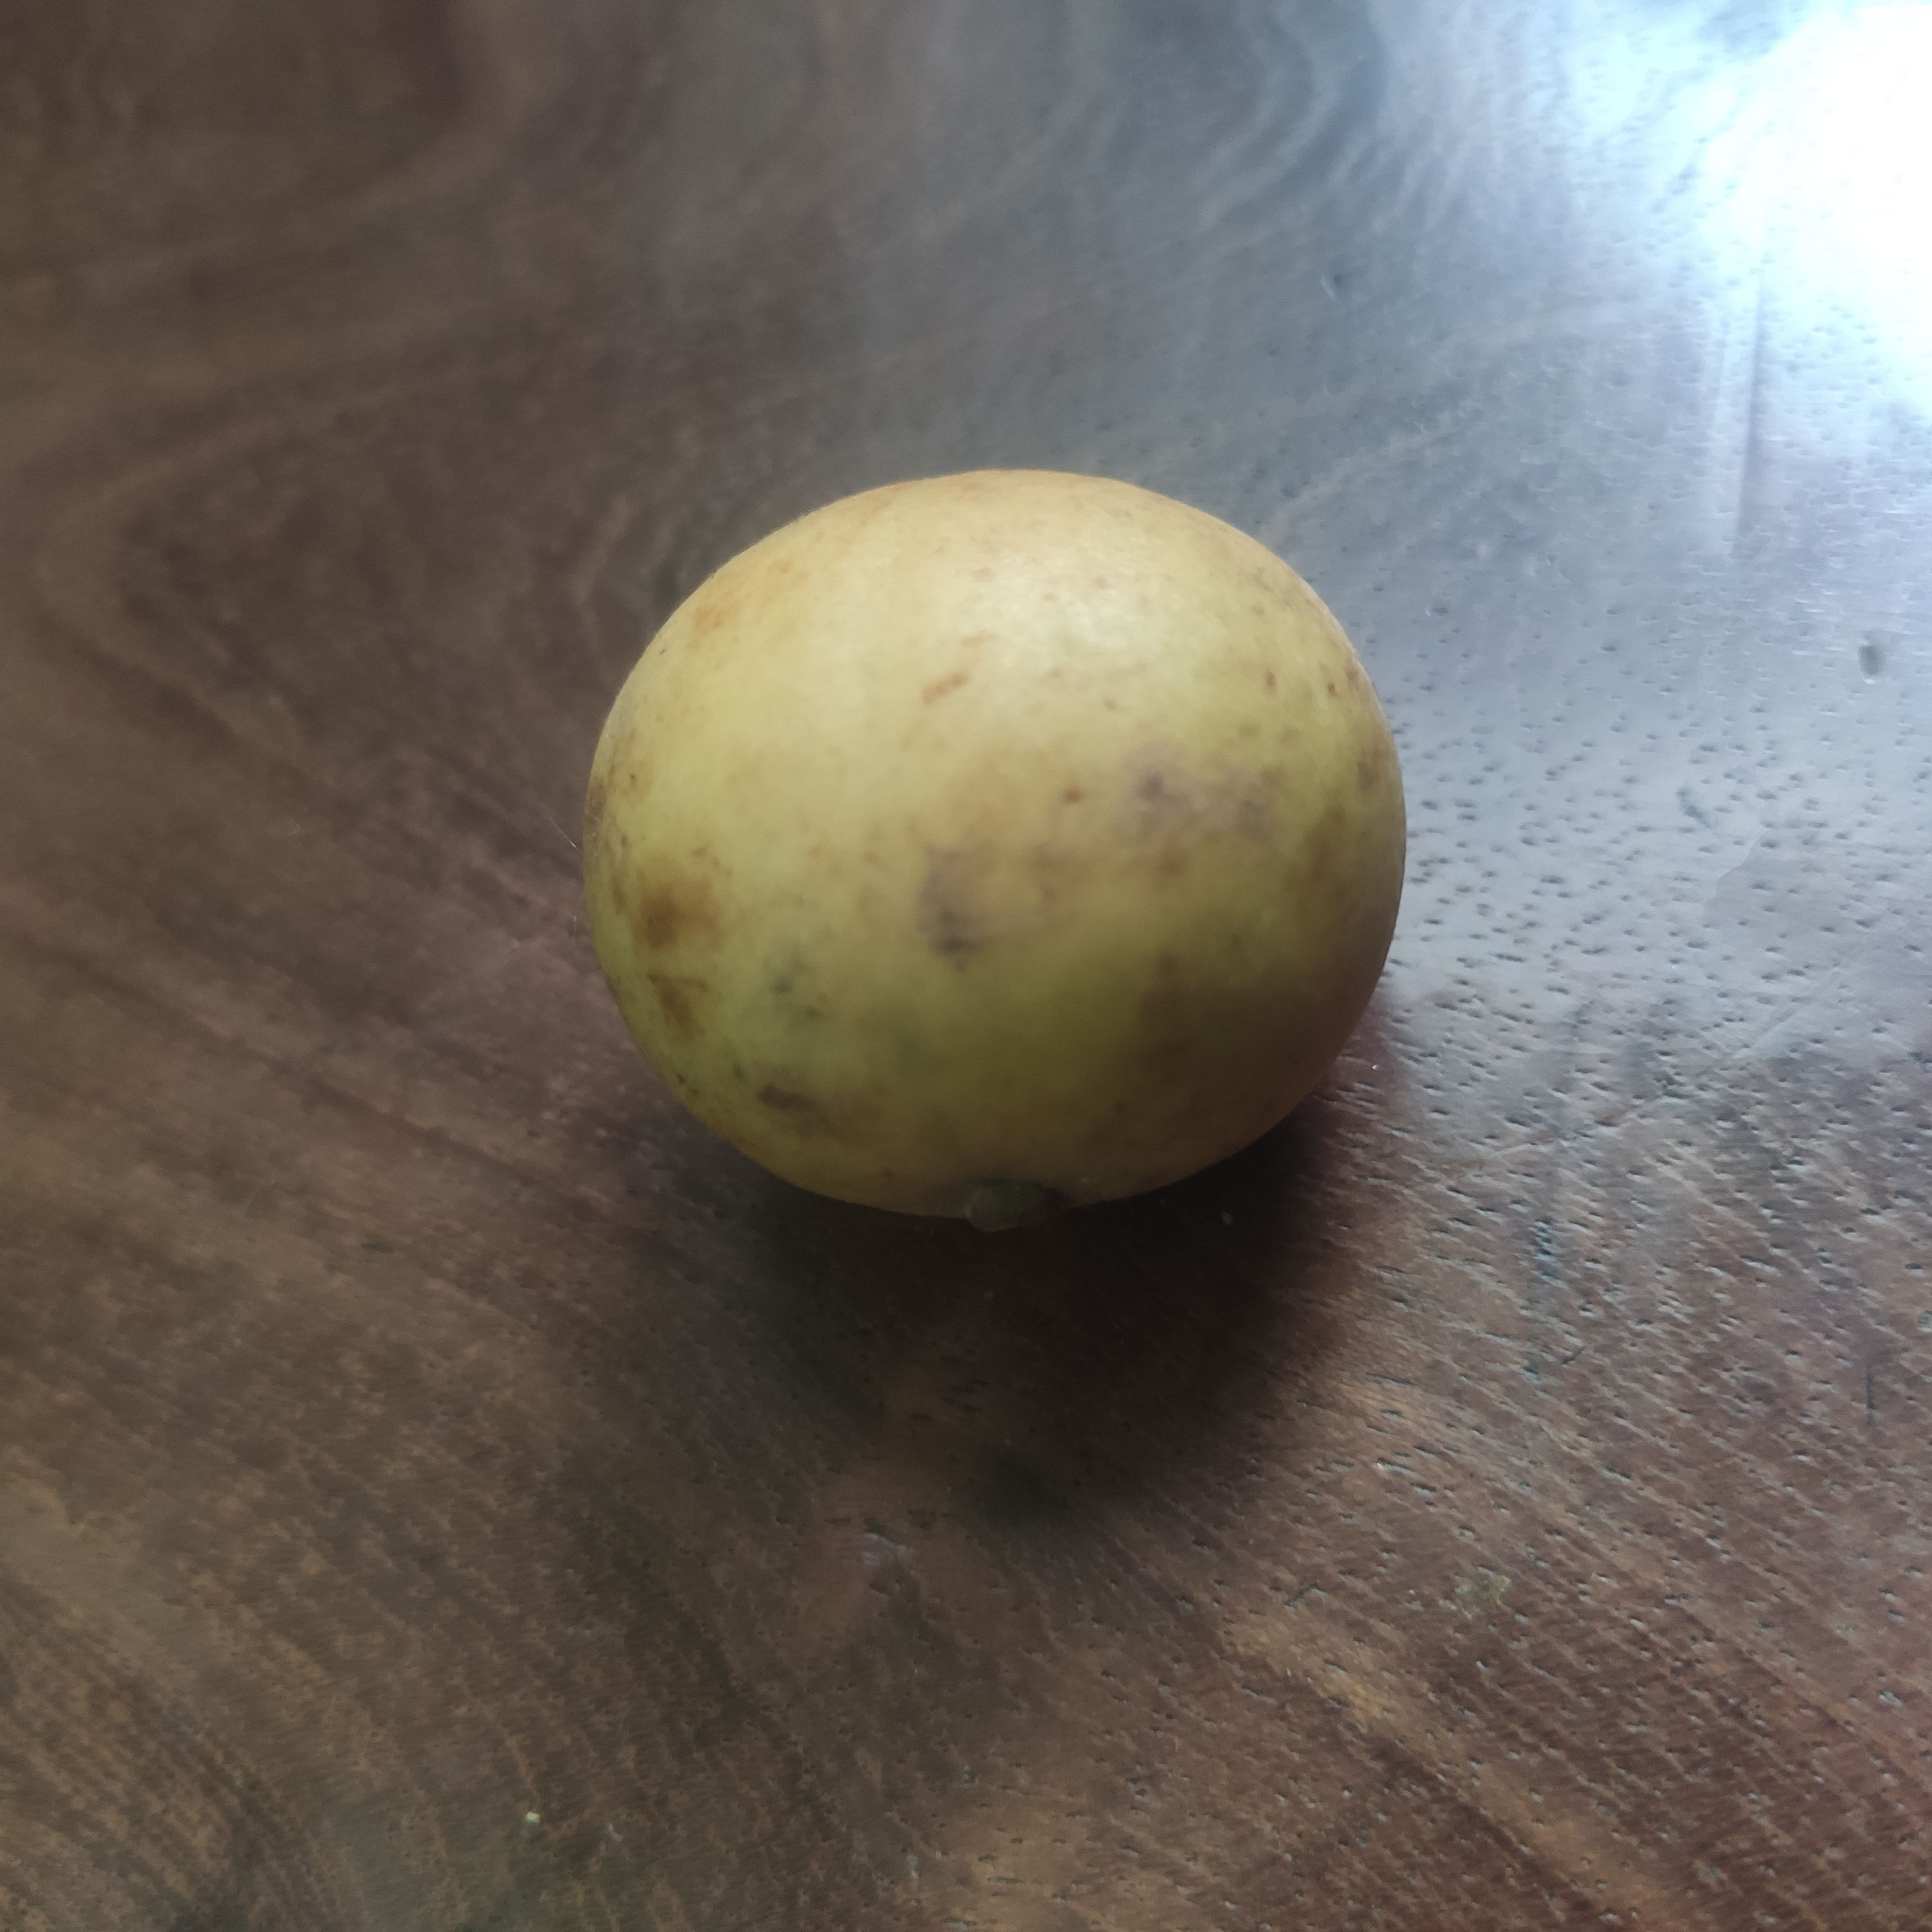
Fruit: burmese-grape
Grade: 1st-grade